Champion of Liberty commemorative stamps

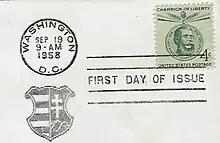
Lagos Kossuth FDC cancellation, September 19, 1958   (detail)

Lajos Kossuth, or Louis Kossuth, was a leader of the Hungarian Revolution, and supported a war for independence from the Austrian Empire. Kossuth became Regent-President of Hungary in 1849. The war ended later that year when the Hungarian forces surrendered to Russia and Austria. Kossuth went into exile, visiting and speaking with officials in the United Kingdom and the United States. He died in exile in Italy. The Lajos Kossuth issue was first Issued in Washington D.C, on September 19, 1958.